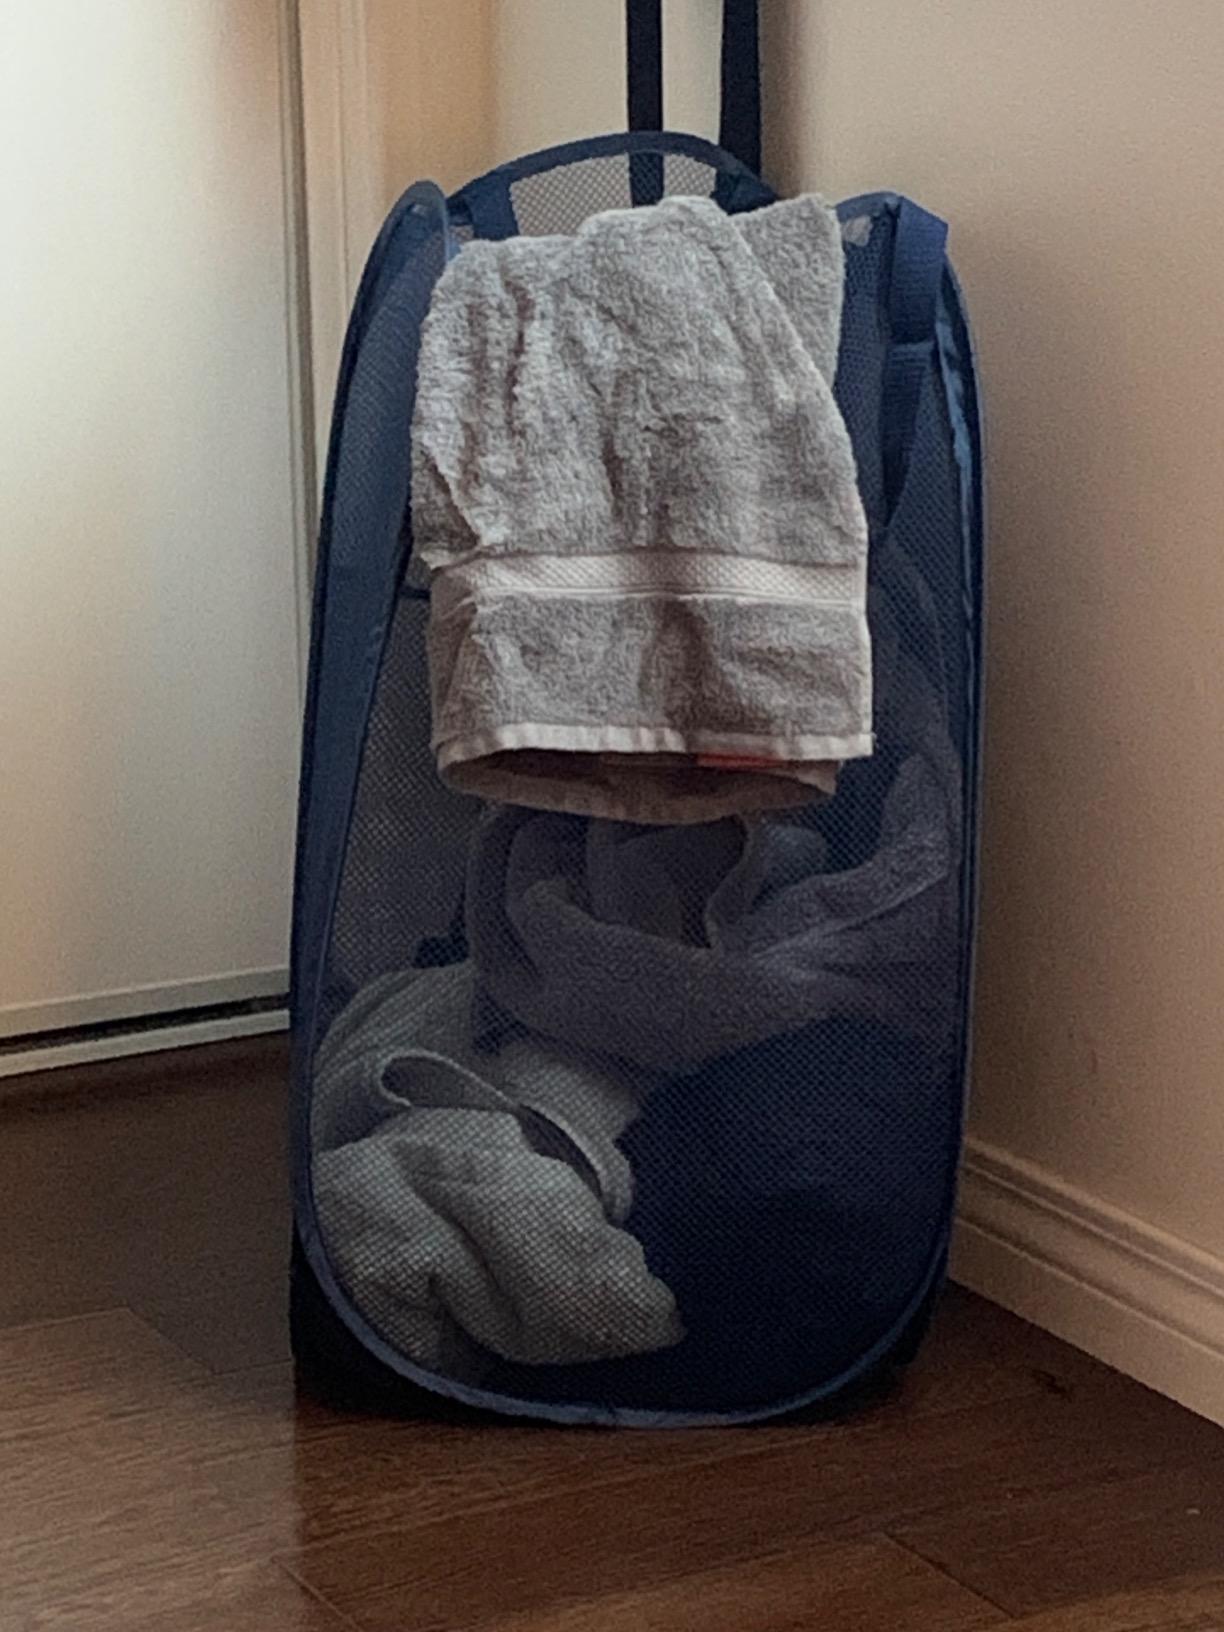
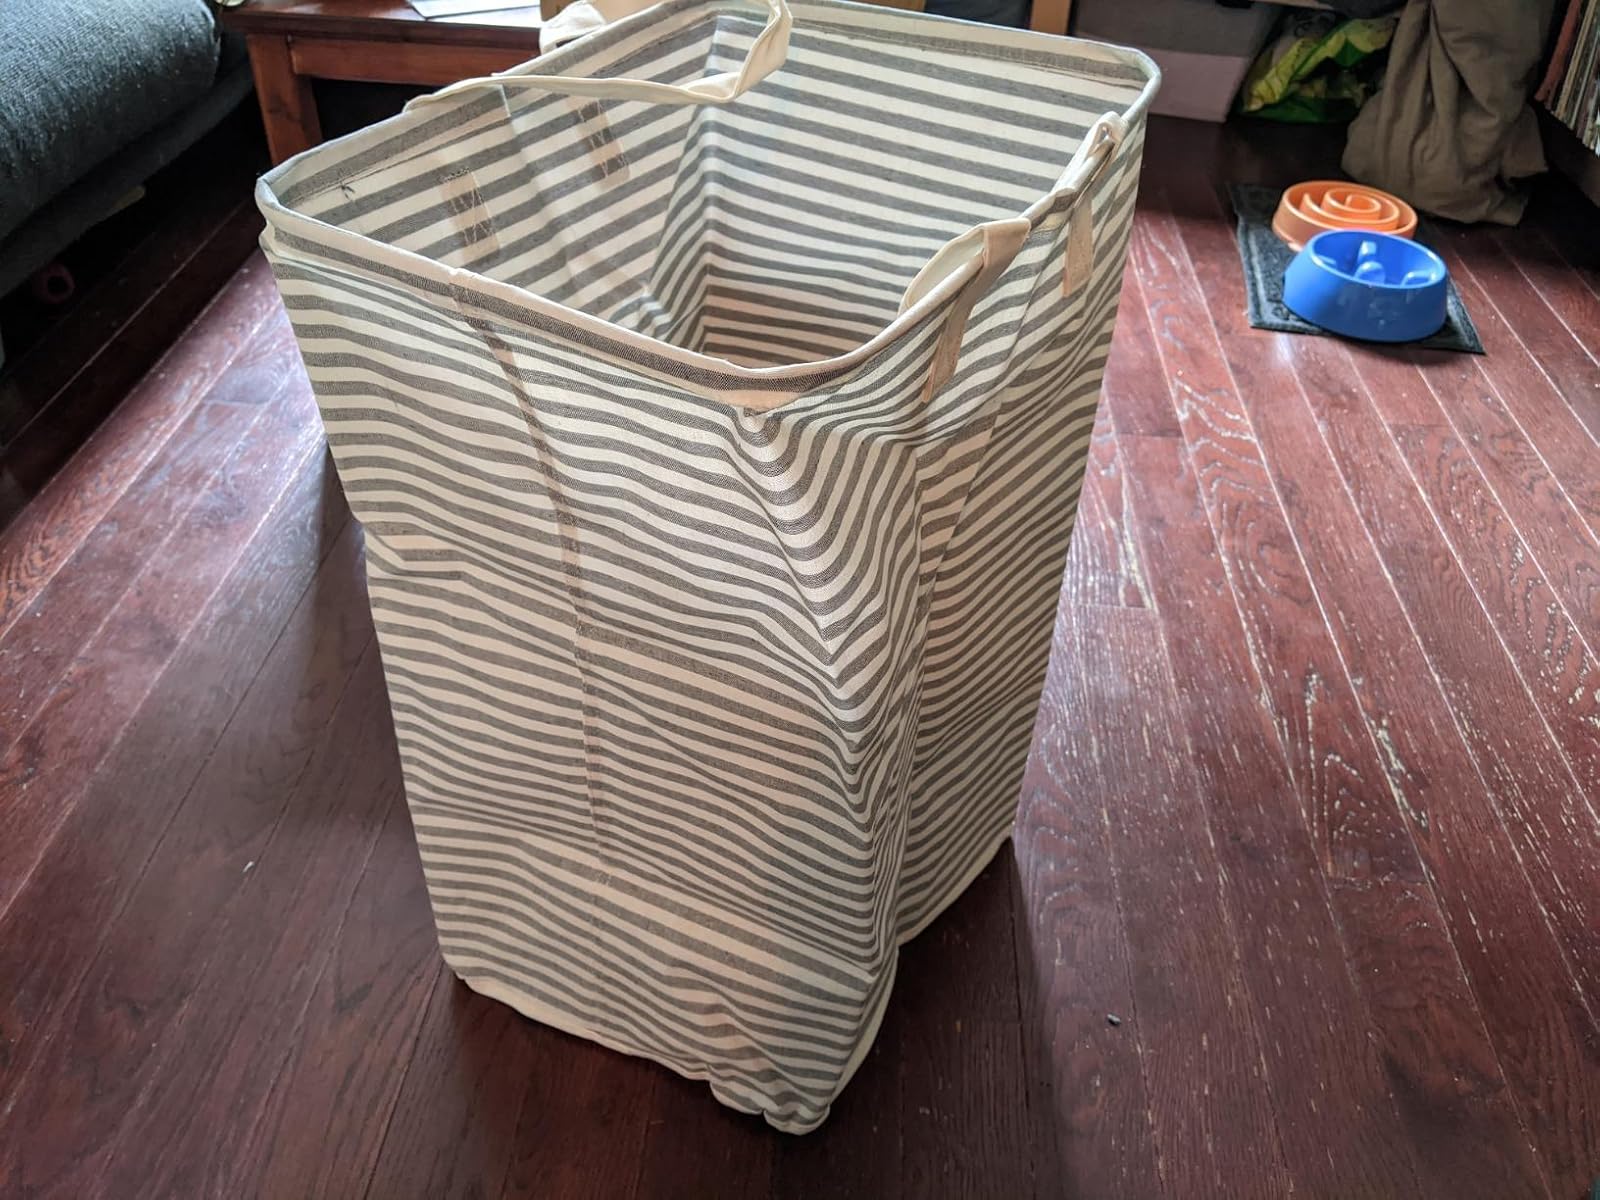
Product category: items_hamper
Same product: no